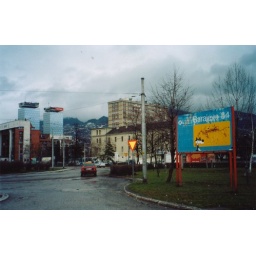
Sarajevo - Olympic welcome sign in train station parking lot